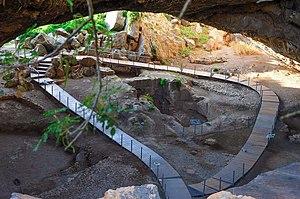
La grotte Franchthi est une grotte du type abri sous roche située sur la rive nord de la baie de Kiláda face au village de Kiláda, en Grèce.